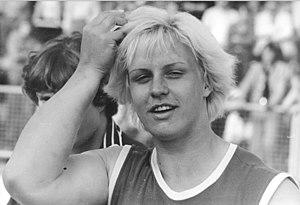
Ilona Slupianek, née Schoknecht le 24 septembre 1956 à Demmin et mariée Briesenick, est une athlète est-allemande, spécialiste du lancer du poids. Elle a été championne olympique aux Jeux olympiques de Moscou. Elle a aussi été sacrée deux fois championnes d'Europe et a établi deux records du monde en 1980. Le second est aujourd'hui encore le record d'Allemagne.